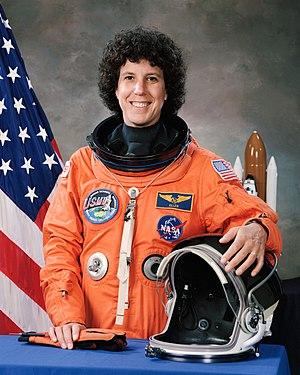
Ellen Louise Baker est une astronaute américaine né le 27 avril 1953.